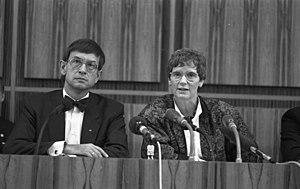
Heinz Riesenhuber, né le 1ᵉʳ décembre 1935 à Francfort-sur-le-Main, est un homme politique allemand membre de l'Union chrétienne-démocrate d'Allemagne.